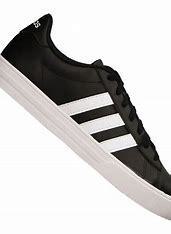
Brand: Adidas
Model: Daily 2